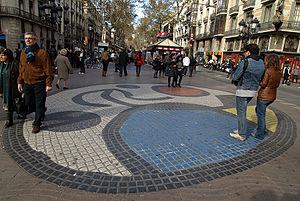
Joan Miró, né à Barcelone le 20 avril 1893 et mort à Palma de Majorque le 25 décembre 1983, est un peintre, sculpteur, graveur et céramiste catalan. Se définissant avant tout comme « Catalan international », il est l'un des principaux représentants du mouvement surréaliste.
Les attentats des 17 et 18 août 2017 en Catalogne sont des attaques terroristes islamistes au véhicule-bélier perpétrées les 17 et 18 août 2017 sur la Rambla à Barcelone et à Cambrils, en Espagne.